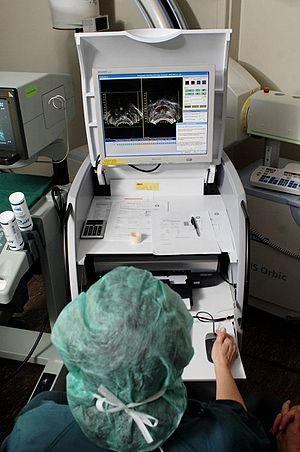
La curiethérapie, parfois appelée brachythérapie ou radiumthérapie, est une technique de radiothérapie mise au point à l'Institut Curie où la source radioactive scellée est placée à l'intérieur ou à proximité immédiate de la zone à traiter. La curiethérapie est couramment utilisée comme un traitement efficace pour soigner le cancer du col de l'utérus,